Vivian Yeiser Laramore

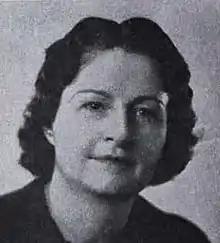
Poet

Vivian Yeiser Laramore (born Vivian K. Yeiser, 1892 – 1975) was Florida's second Poet Laureate from 1931–1975. After her second marriage, she used the name Vivian Laramore Rader. She was a teacher of poetry and created the Laramore-Rader Poetry Group from her home in Miami, Florida. She is the first and only woman Poet Laureate of Florida.